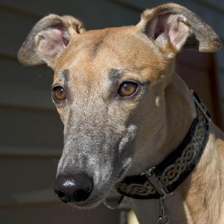
Label: animals